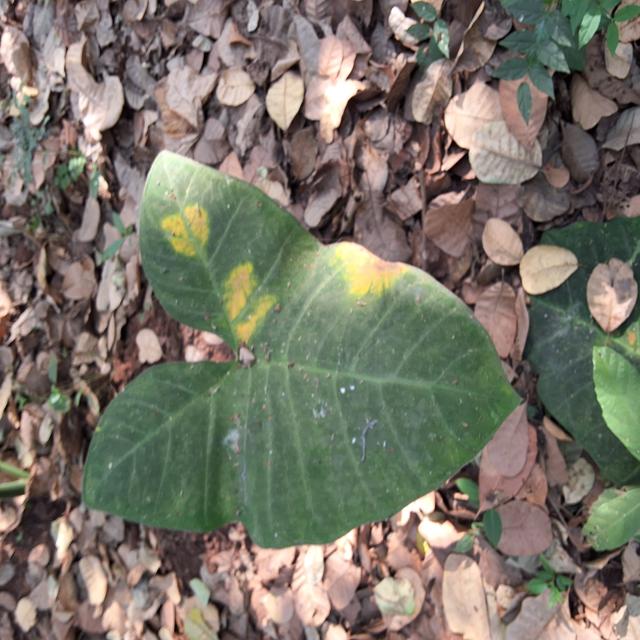
Label: Early_Blight